Cary family

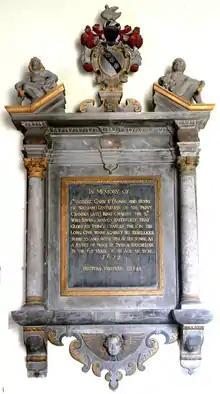
Mural monument to Sir Robert Cary (1610–1675), All Saints Church, Clovelly, north wall of chancel

Rev. George Cary (1611–1680), the second son of William Cary (1576-1652), (1611-1680) was a Professor (Doctor) of Divinity, Dean of Exeter (amongst other duties responsible for the maintenance and decoration of the cathedral building) and Rector of Shobrooke in Devon. He was one of the "Worthies of Devon" of John Prince (died 1723). He married Anne Hancock, daughter of William Hancock (died 1625), lord of the manor of Combe Martin, Devon, by whom he had numerous children. He was educated at Exeter Grammar School and in 1628 entered The Queen's College, Oxford but later moved to Exeter College, Oxford, much frequented by Devonians. His first clerical appointment was by his father as Rector of Clovelly. Following the Restoration of the Monarchy in 1660, he was appointed Chaplain in Ordinary to King Charles II, after which he received the honour of a Doctorate in Divinity from Oxford University. At the bequest of the Lord Chamberlain he preached a Lent sermon before the king, for which was much thanked by the Archbishop of Canterbury. During most of his career he lived about 44 miles south-east of Clovelly, at Exeter, and at Shobrooke, near Crediton, 9 miles to the north-west of Exeter. Indeed it appears that until about 1702 Clovelly was occupied by his second cousins, the three brothers John Cary, George Cary (died 1702) and Anthony Cary (died 1694), sons of Robert Cary of Yeo Vale, Alwington, near Clovelly. He rebuilt the rectory house at Shobrooke, which he found in a dilapidated state and made it "a commodious and gentile dwelling". He also rebuilt the "ruinous...filthy and loathsome" Dean's House in Exeter, which during the Civil War had been let to negligent tenants by the See of Exeter, and "in a short time so well repaired, so thoroughly cleansed and so richly furnished this house that it became a fit receptacle for princes". As the Emperor Augustus with the City of Rome, so did Dean Cary with the Dean's House in Exeter "found it ruines but he left it a palace", as Prince suggests. Indeed King Charles II stayed there on the night of 23 July 1670, having visited the newly built Citadel in Plymouth. It was also the chosen abode of Christopher Monck, 2nd Duke of Albemarle, Lord lieutenant of Devon, for three weeks in 1675 and again during the Monmouth Rebellion. He was a liberal benefactor in assisting the Corporation of Exeter in the completion in 1699 of the cutting of a leat between Exeter Quay and Topsham, which fed into a pool which could shelter 100 ships. He twice refused offers of the Bishopric of Exeter made by King Charles II, on vacancies arising in 1666 and 1676. The reason for his first refusal, or profession of "Nolo Episcopari", is unknown, but he refused the second time due to age and infirmity which would prevent him attending Parliament as would be required. He died at Shobrooke but was buried in Cloveely Church. His mural monument survives in Clovelly Church, erected by his eldest son Sir George Cary (1654–1685), the armorials of the latter's two wives appearing on the top of the monument as follows: dexter: "Azure, a chevron between three mullets pierced or" (Davie of Canonteign, Christow); sinister: "Or, a lion reguardant sable langued gules" (Jenkyn of Cornwall). The Latin inscription is as follows: